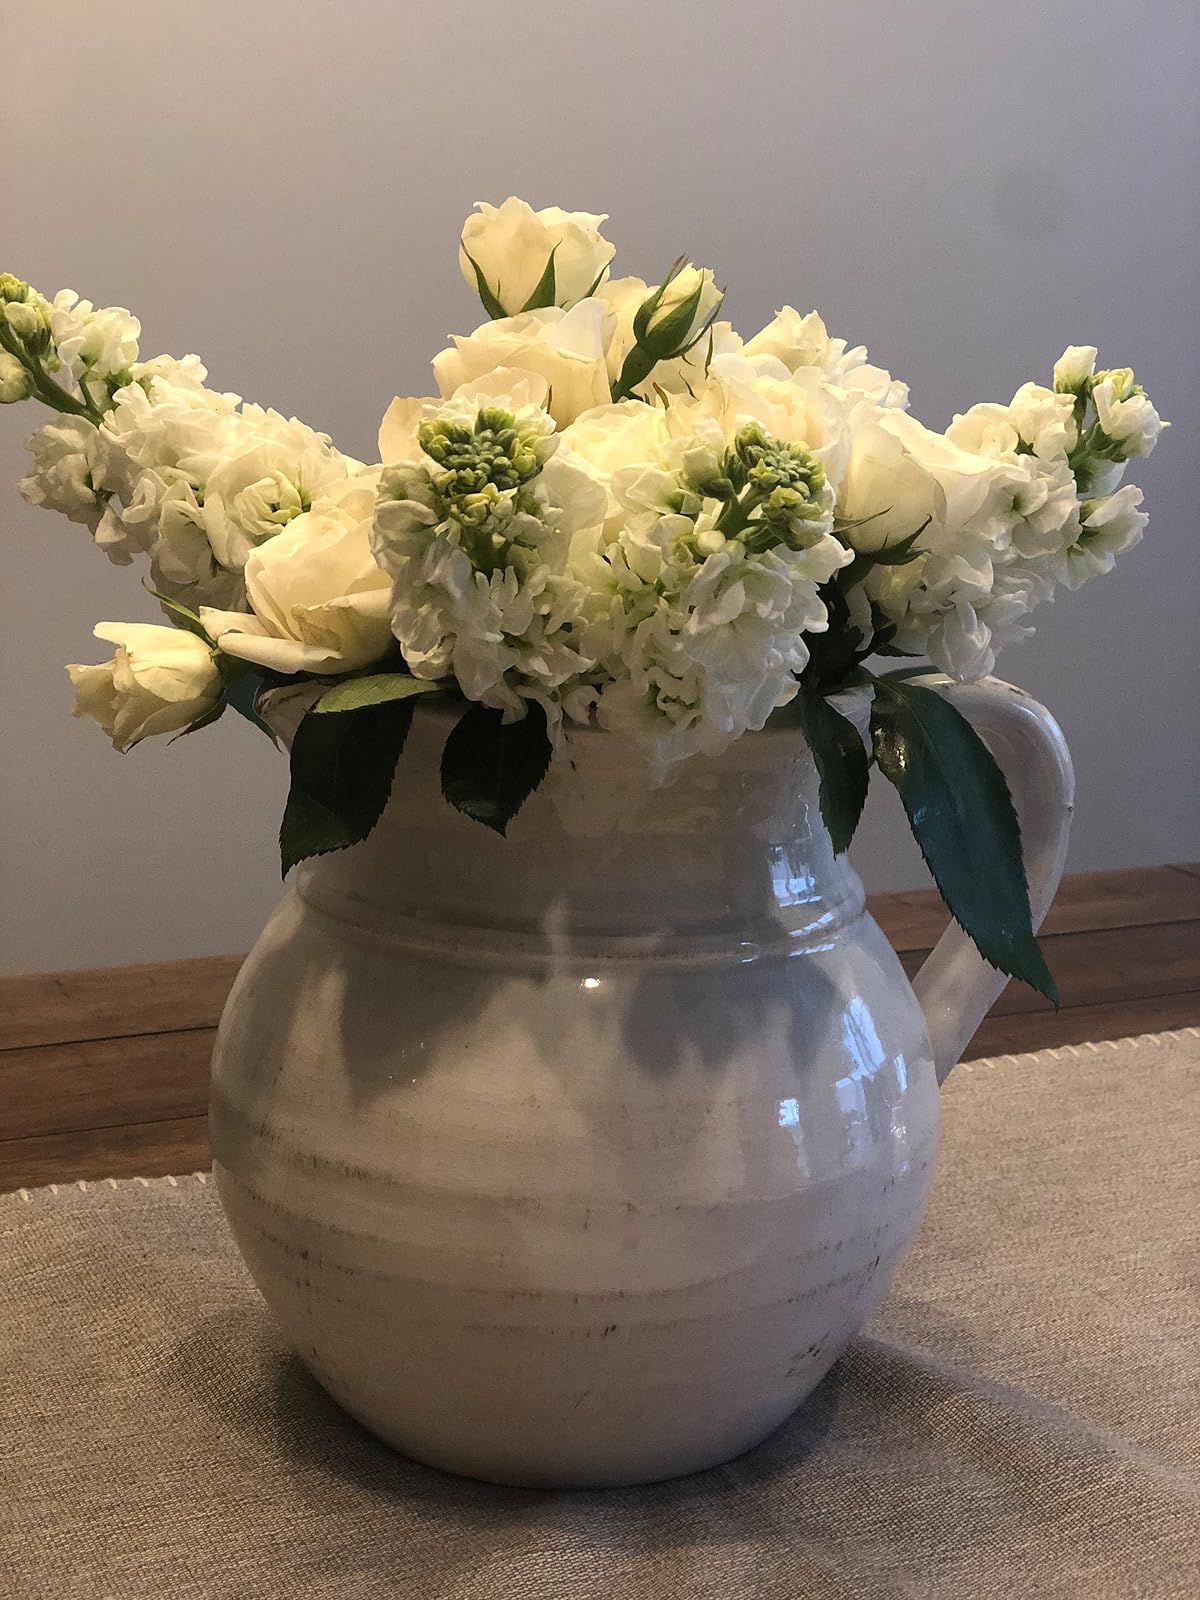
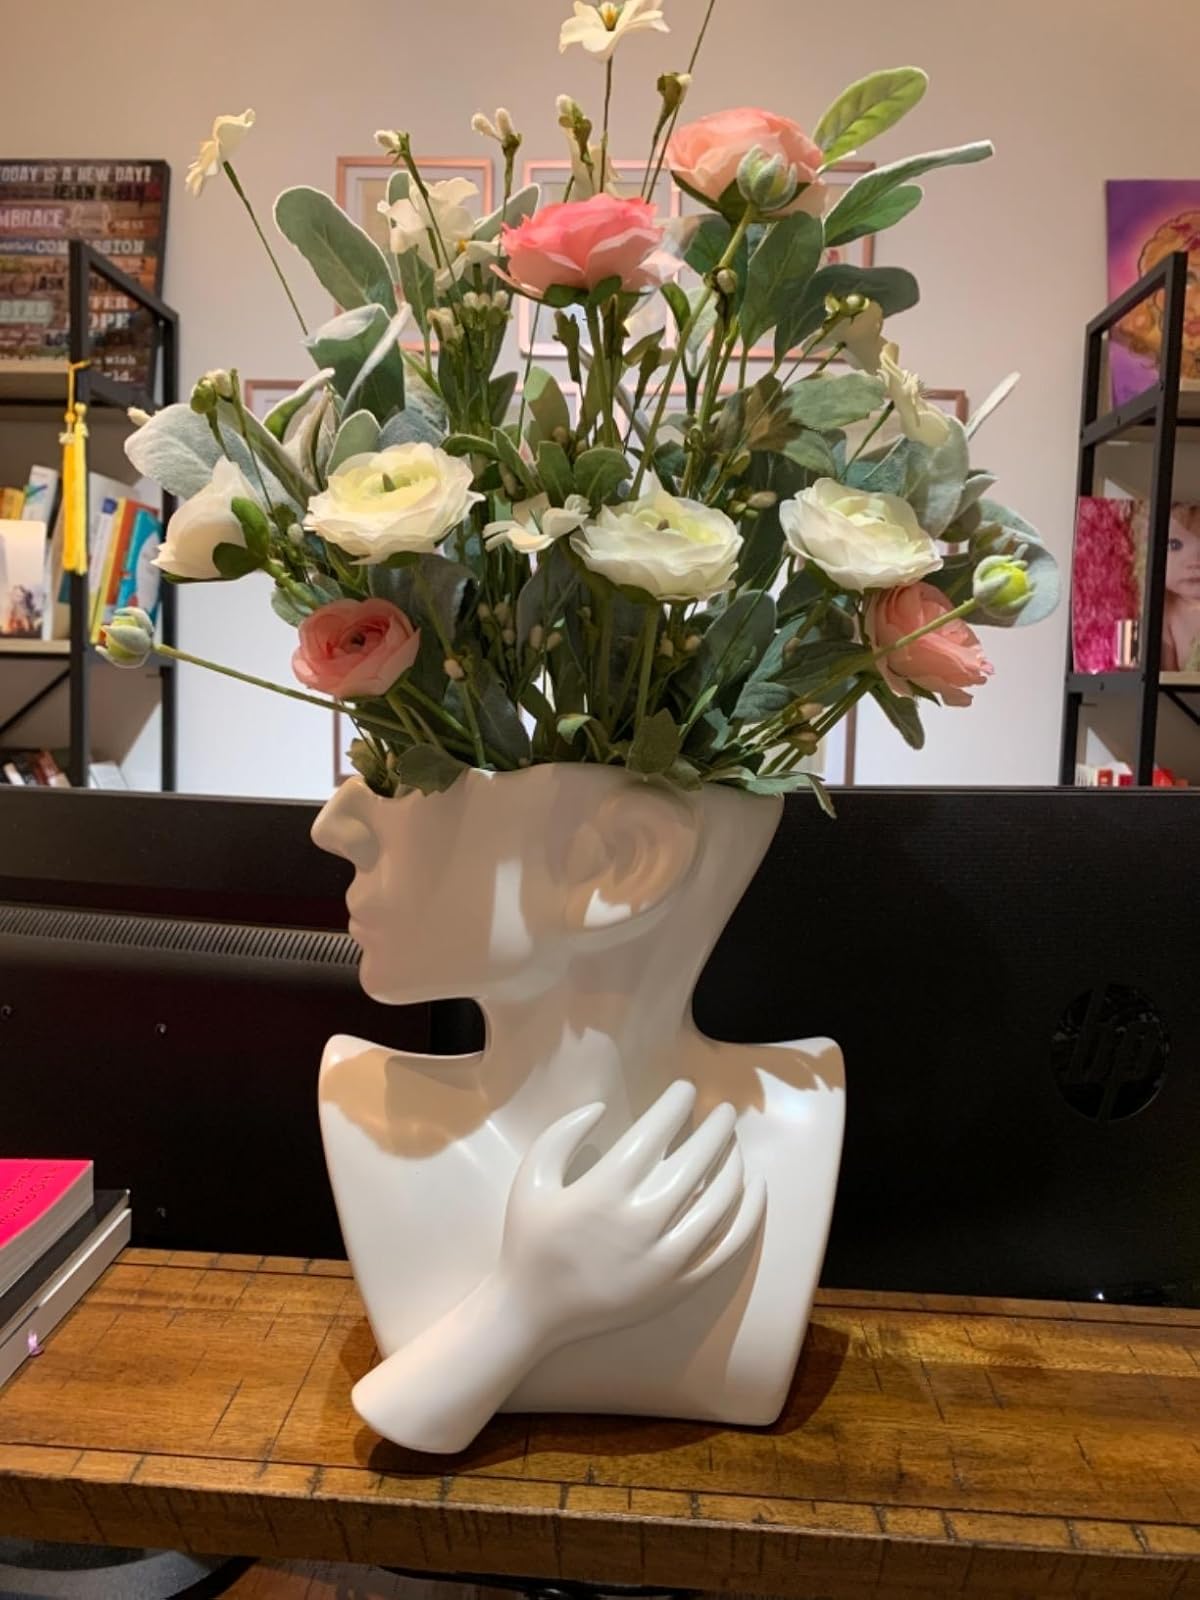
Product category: vase
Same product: no